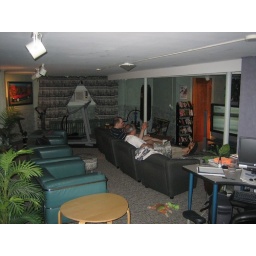
John & Tony enjoy a car movie in the Cavaliere's home theatre